Isuzu TX

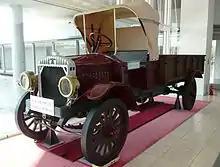
TGE-A truck

Similar efforts were also occurring at Tokyo Gas and Electric Industries, a predecessor of Hino with the Model TGE "A-Type" truck in 1917, and Nihon Diesel Industries, Ltd, a predecessor of Nissan Diesel had developed the LD1 truck in 1939, and there was also the Toyota G1.